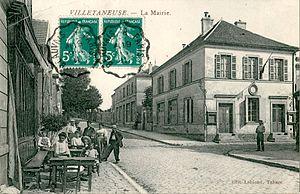
Carte postale ancienne éditée par Leblond
Villetaneuse est une commune française, située dans le département de la Seine-Saint-Denis en région Île-de-France.